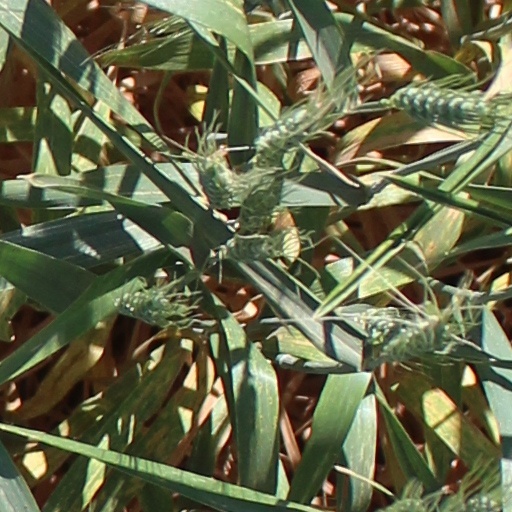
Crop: wheat